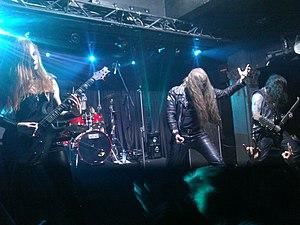
Nargaroth est un groupe de black metal allemand, originaire de Saxe. Le seul membre du groupe est René Wagner plutôt connu sous ses pseudonymes de Ash ou de Kanwulf. Cependant, des musiciens comme Akhenaten du groupe de black metal Judas Iscariot Occulta Mors de Moonblood, L'Hiver de Seeds of Hate ou encore le groupe solo Nachtfalke ont déjà participé à certains projets de Kanwulf.